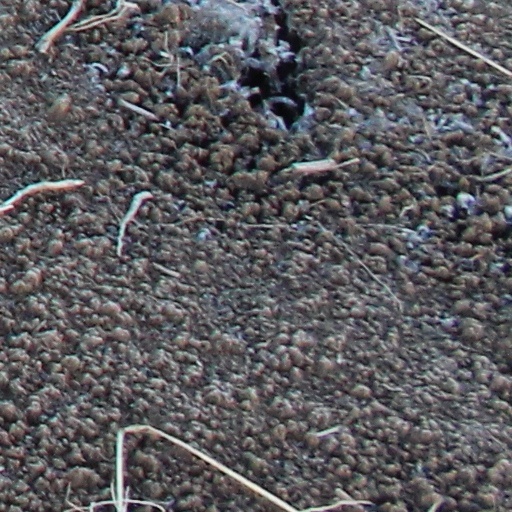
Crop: wheat